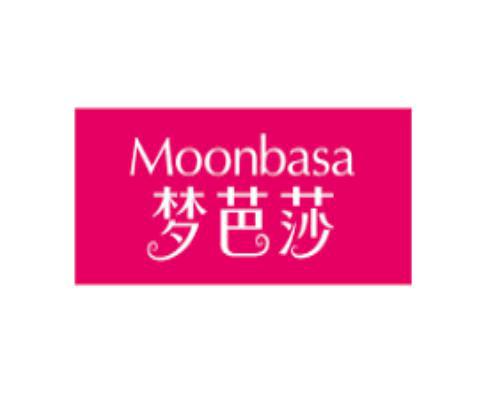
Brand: moonbasa
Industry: Clothes